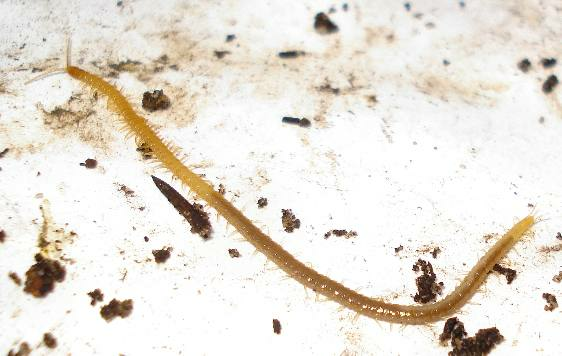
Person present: No